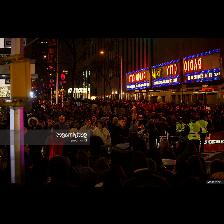
Label: Human